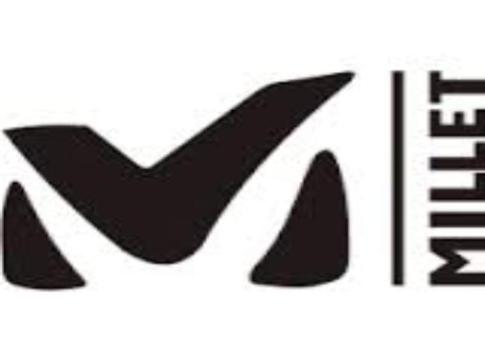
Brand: millet-2
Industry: Others